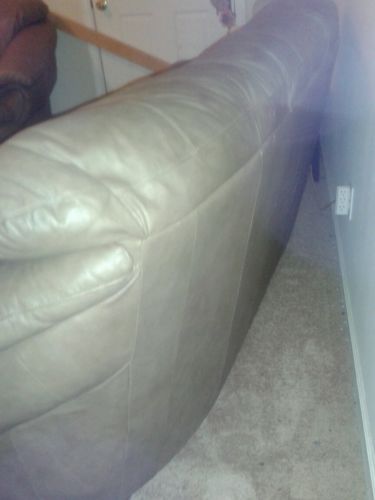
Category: sofa